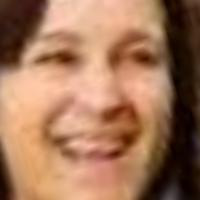
Age group: age 21-30